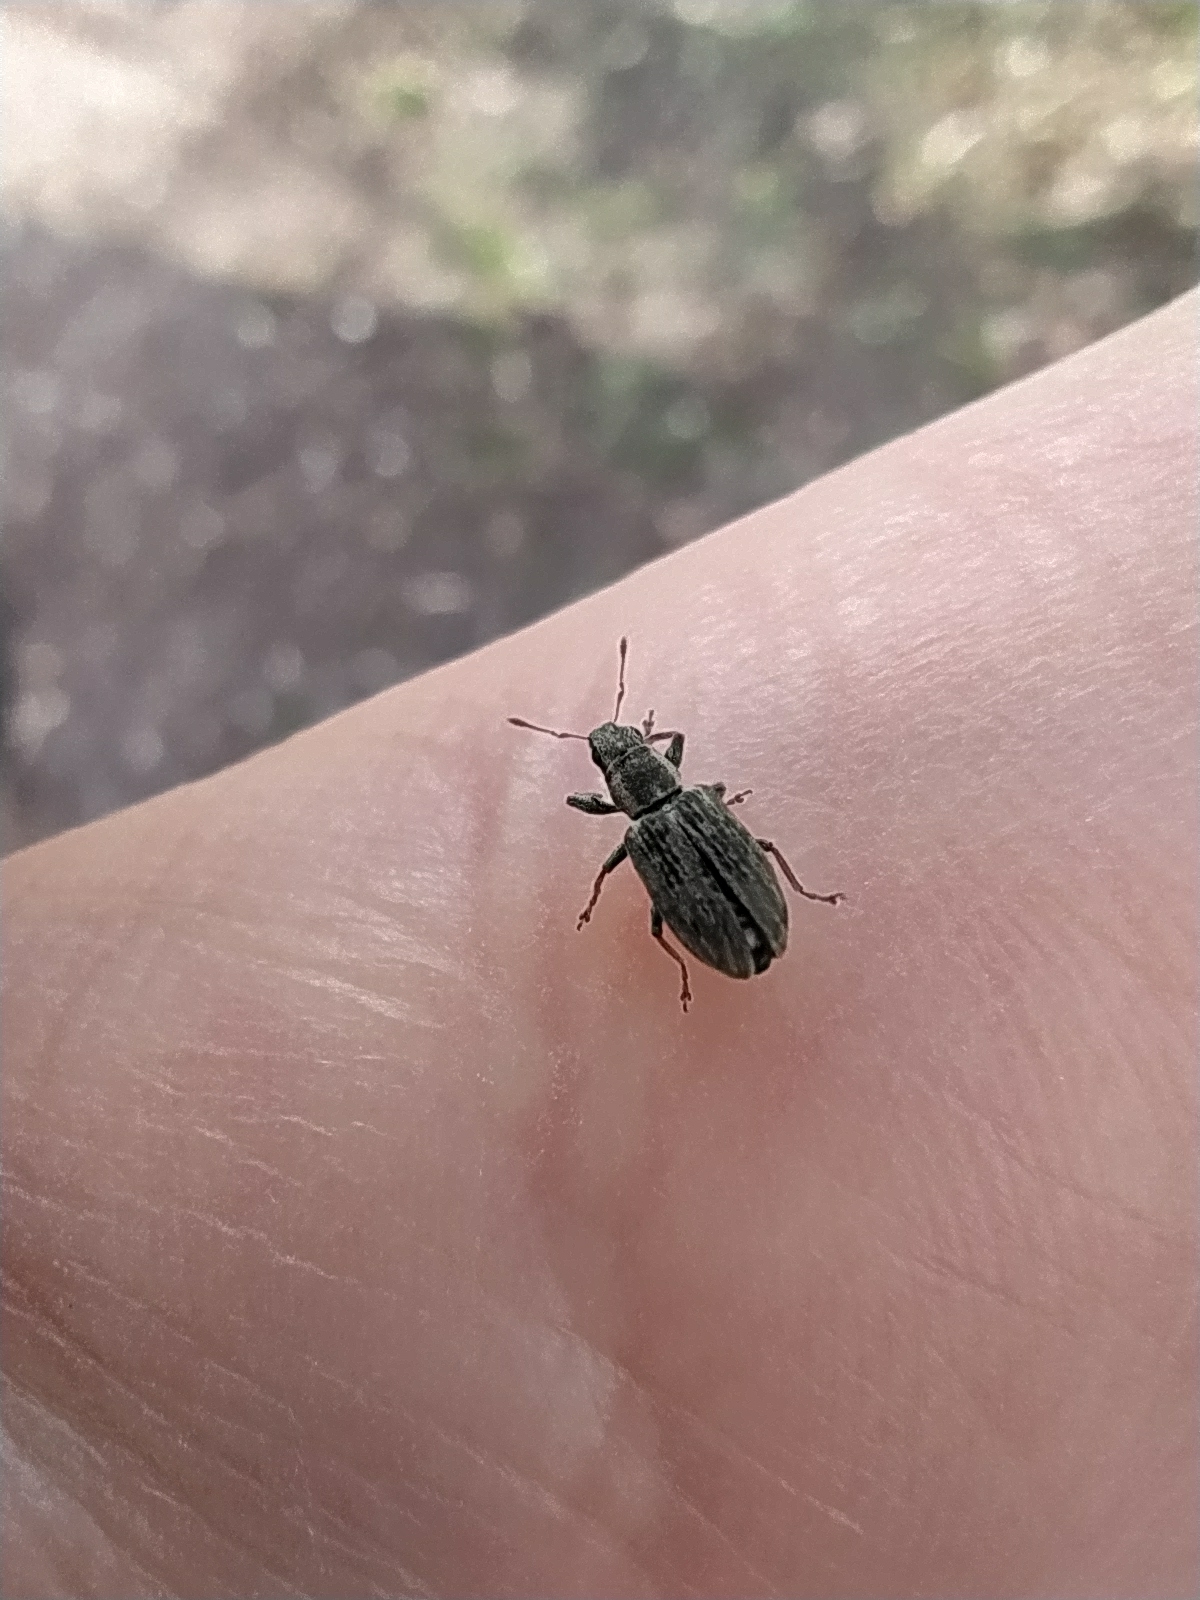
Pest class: pea_leaf_weevil